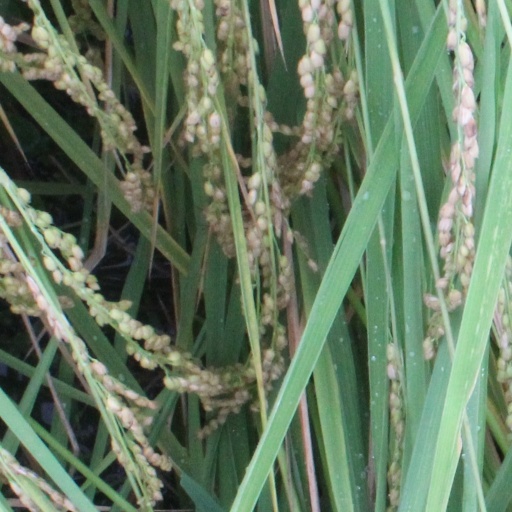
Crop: rice